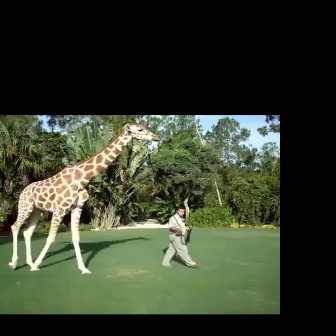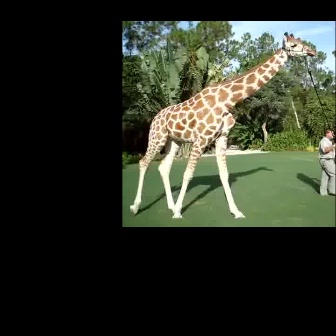
  Please identify the target specified by the bounding box [7,121,159,274] in the first image and locate it in the second image. Return the coordinates in [x_min,y_min,x_max,y_max] format.
Answer: [129,32,316,220]